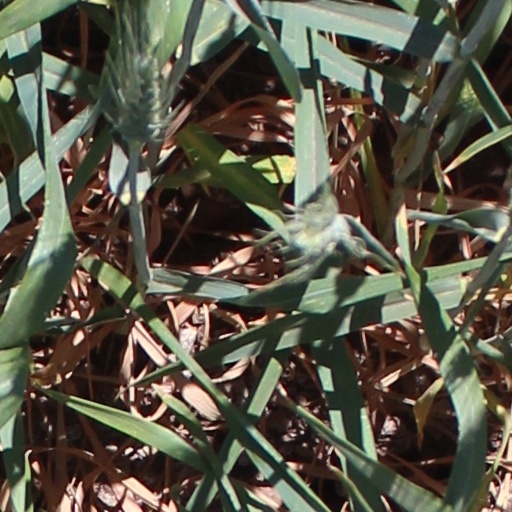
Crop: wheat